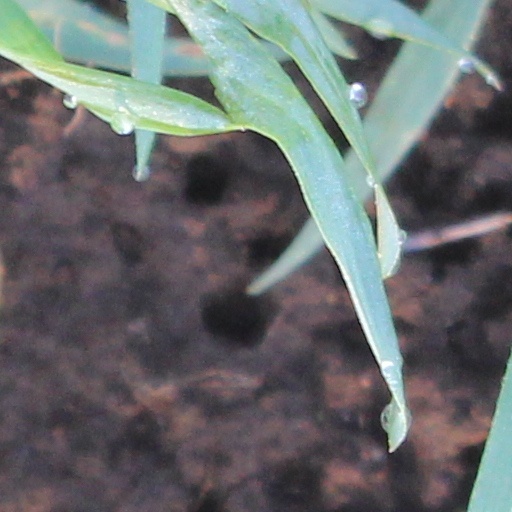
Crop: wheat